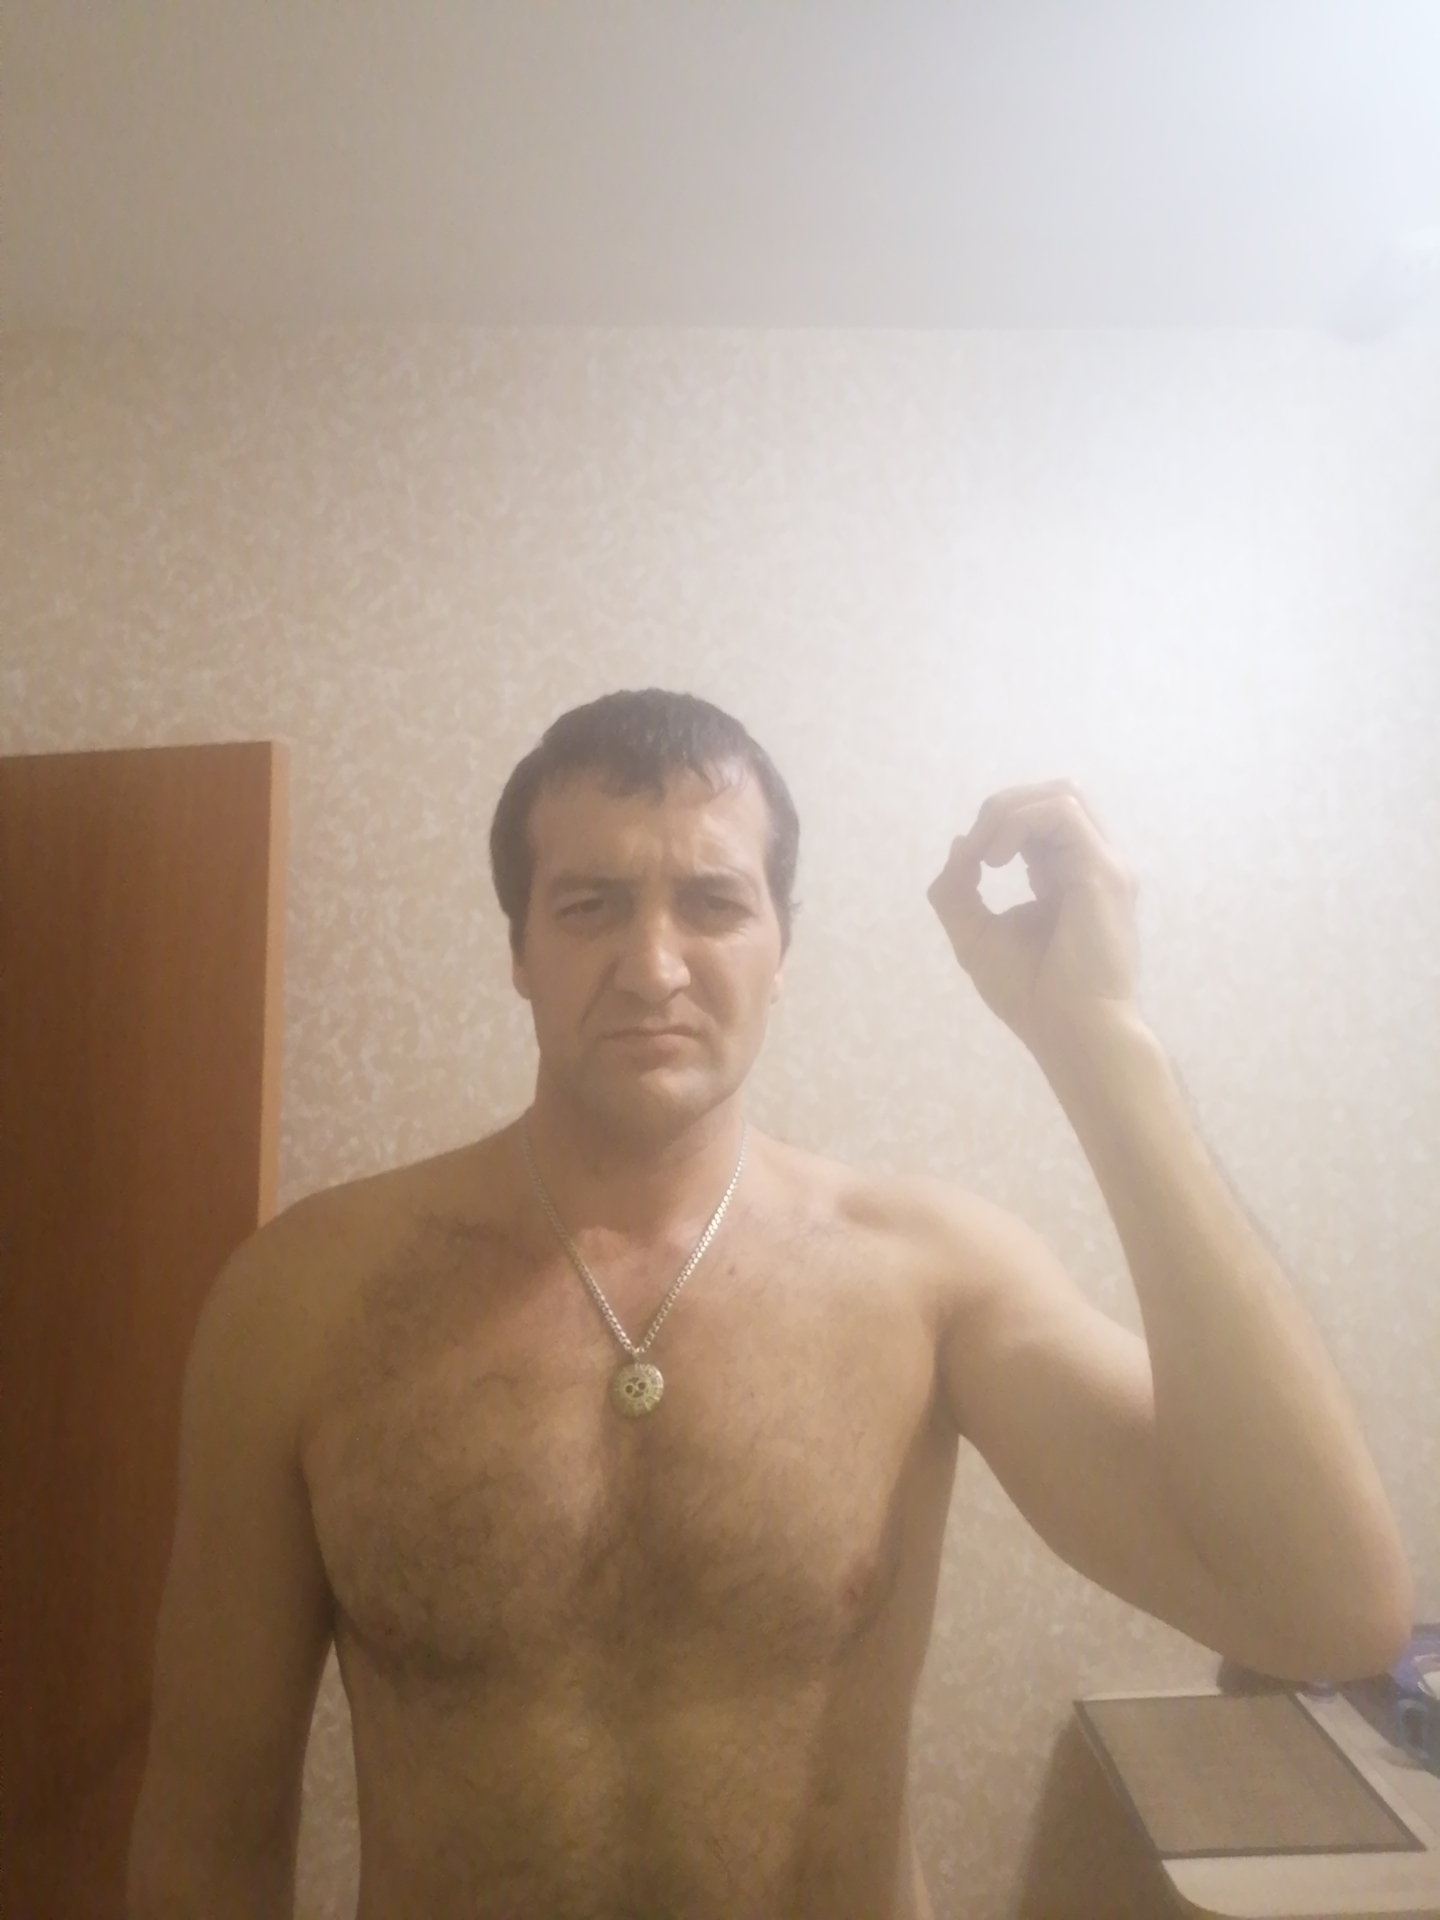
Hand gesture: grip